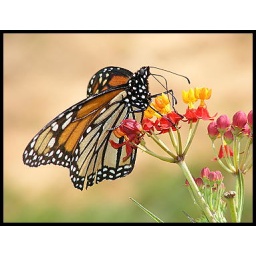
Enjoyed photographing this monarch butterfly as it dined on the nectar of these flowers in our butterfly garden this afternoon.